Chinese regional cuisine

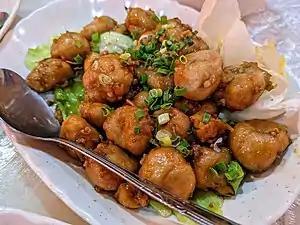
Hakka abacus beads (算盘子), made from yam and tapioca

Hunan cuisine is well known for its hot spicy flavor, fresh aroma, and deep color. Common cooking techniques include stewing, stir-frying, pot-roasting, braising, and smoking. Due to the high agricultural output of the region, there are many varied ingredients for Hunan dishes. Hunan cuisine is called "" in China, because the abbreviation of Hunan Province is "Xiāng". Some typical dishes of Hunan cuisine are steaming smoked meat, stew fish, and rice noodle soup. Besides spicy, Hunan cuisine, especially western Hunan, also emphasizes sourness. Therefore, different kinds of pickles are popular in Hunan; for example, douchi is a type of fermented and salted black soybean.